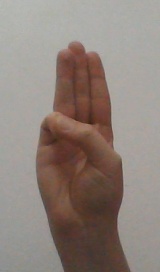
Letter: thaa